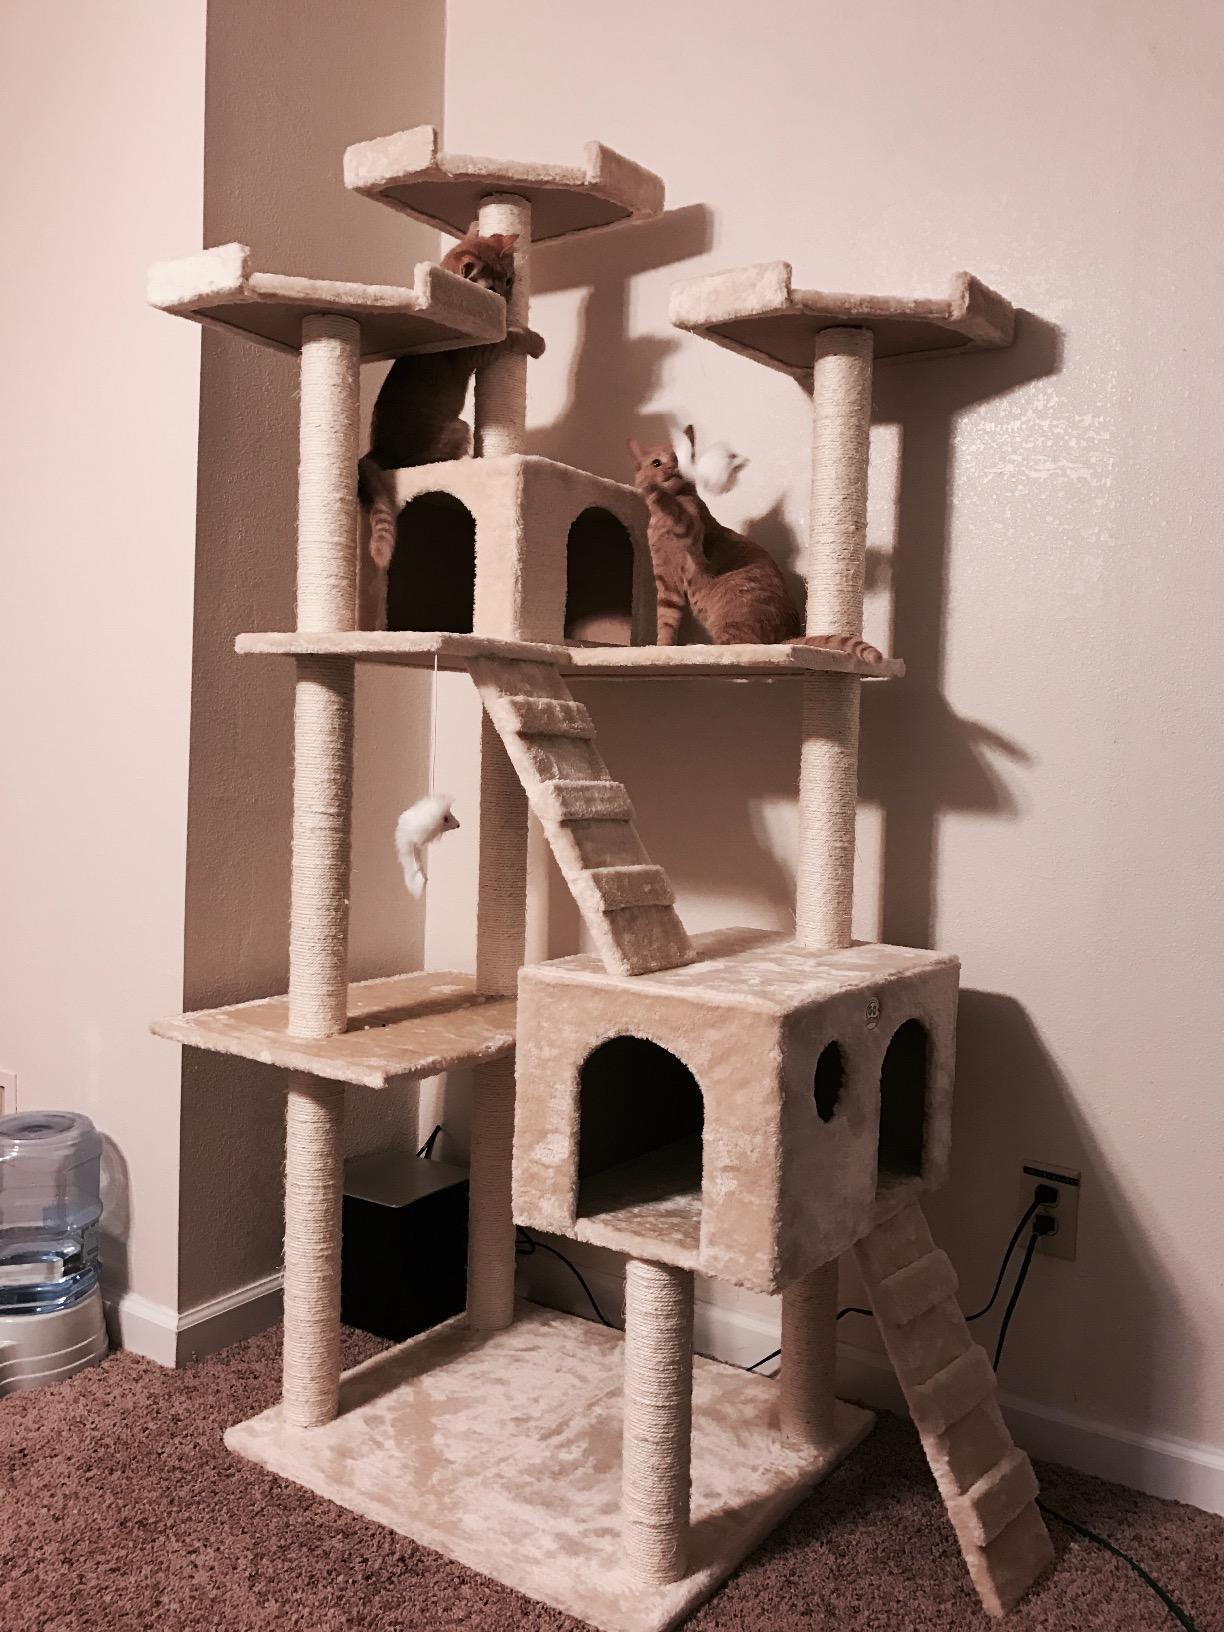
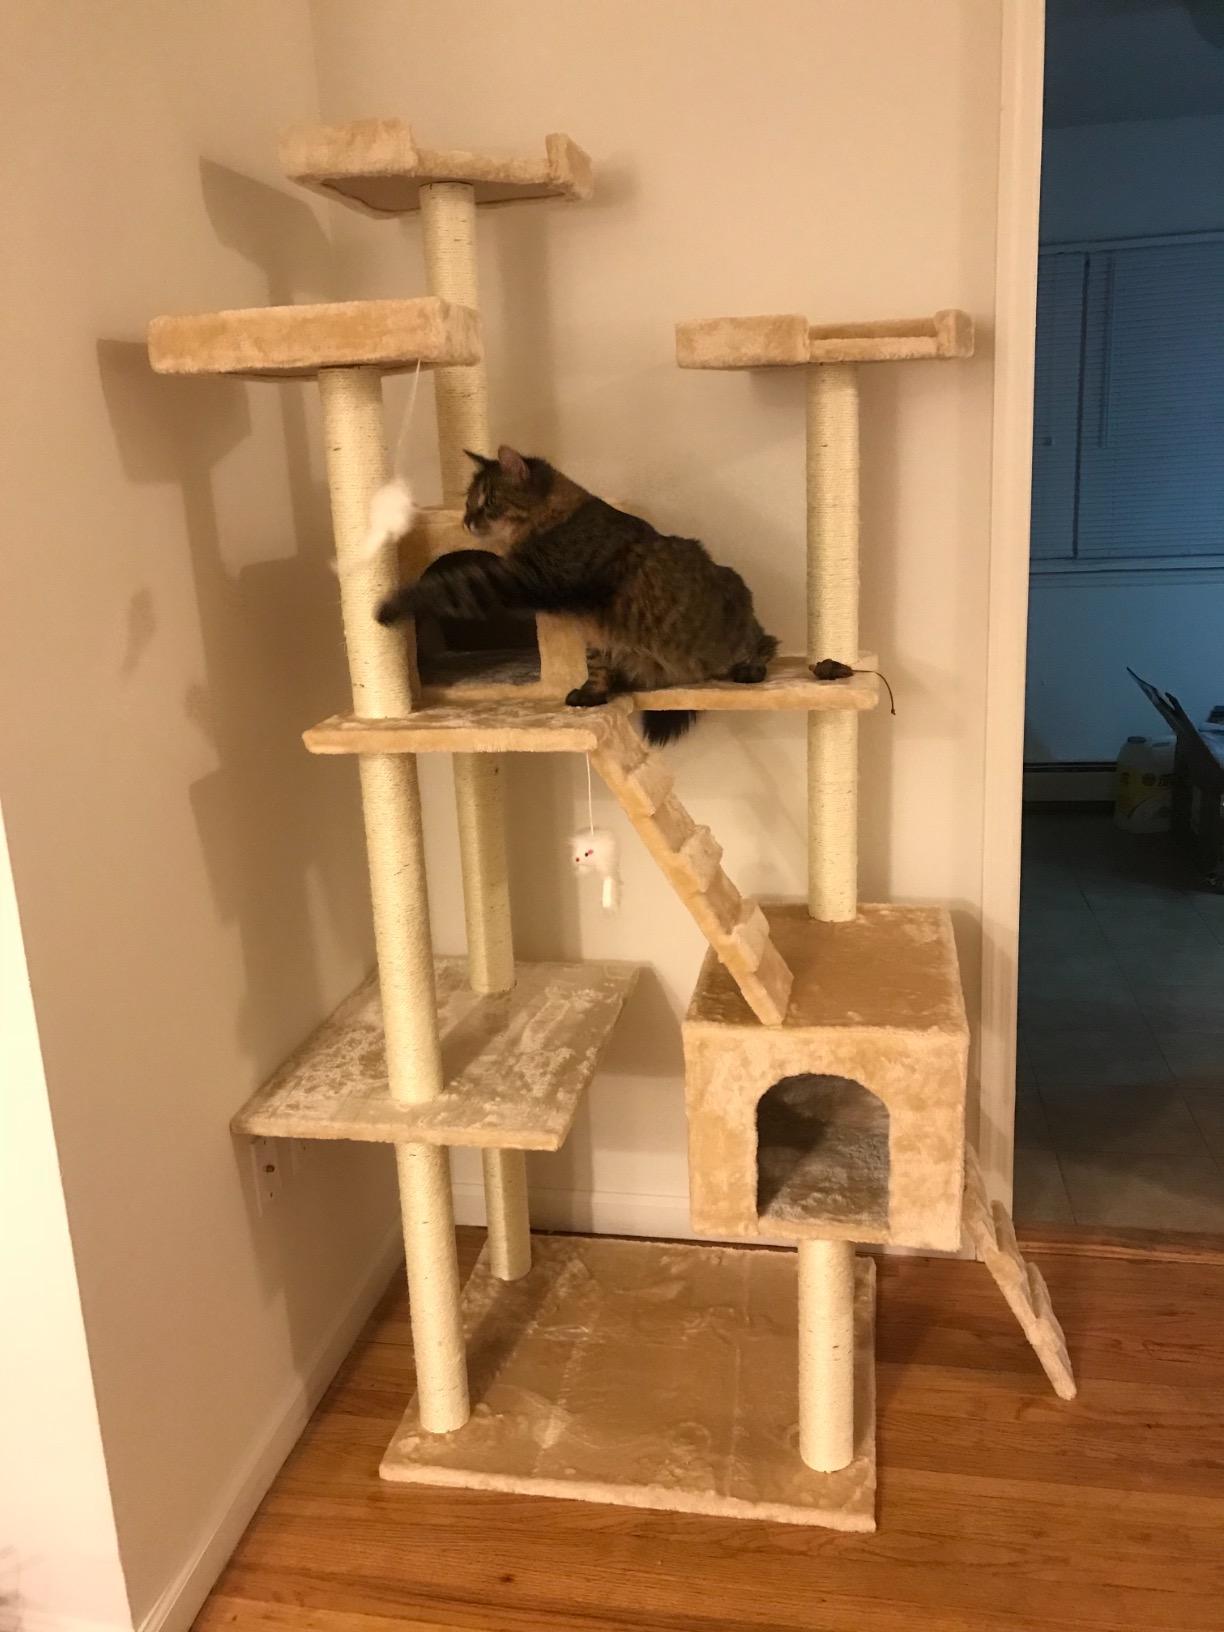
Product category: items_cat tree
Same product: yes